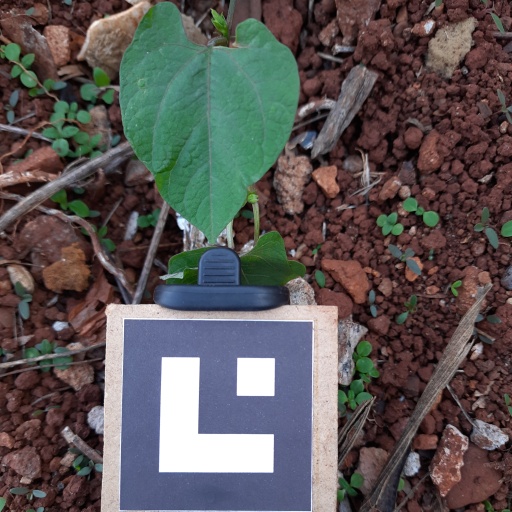
Observations: wavy surface, eating holes in the edge, under shade